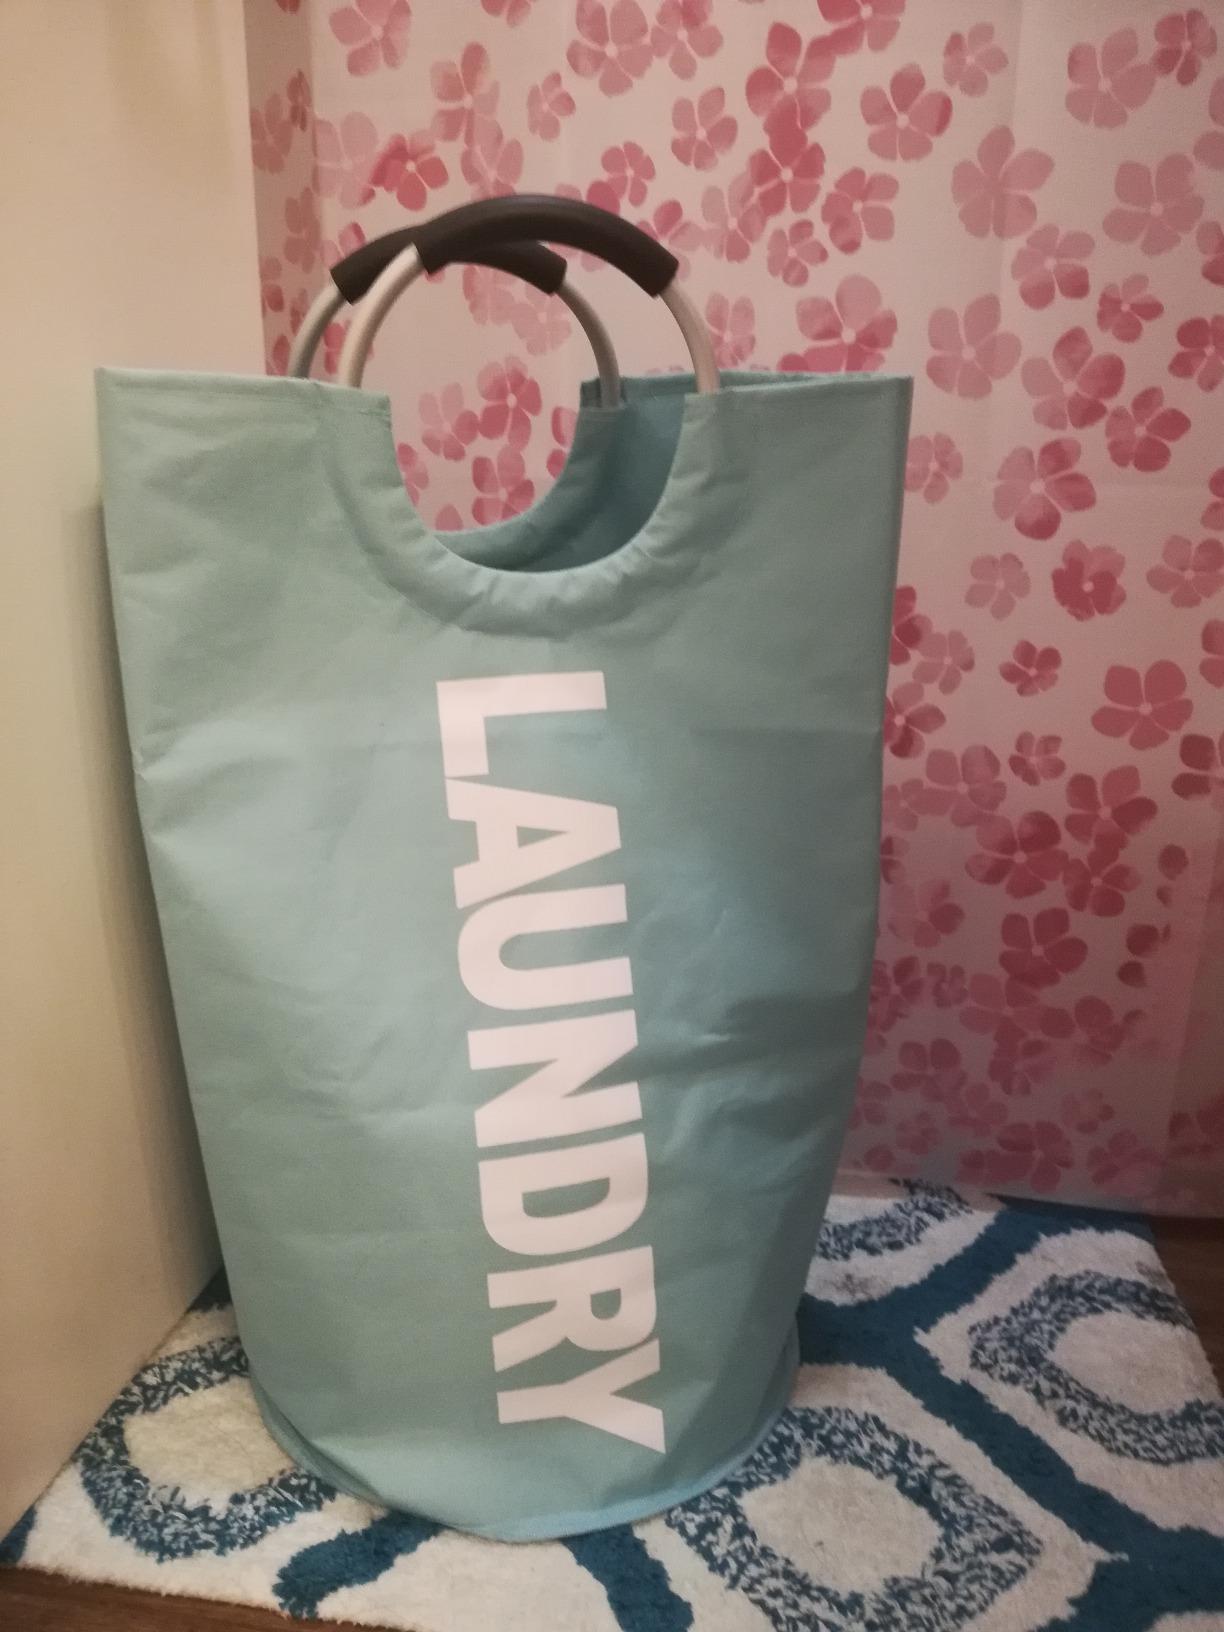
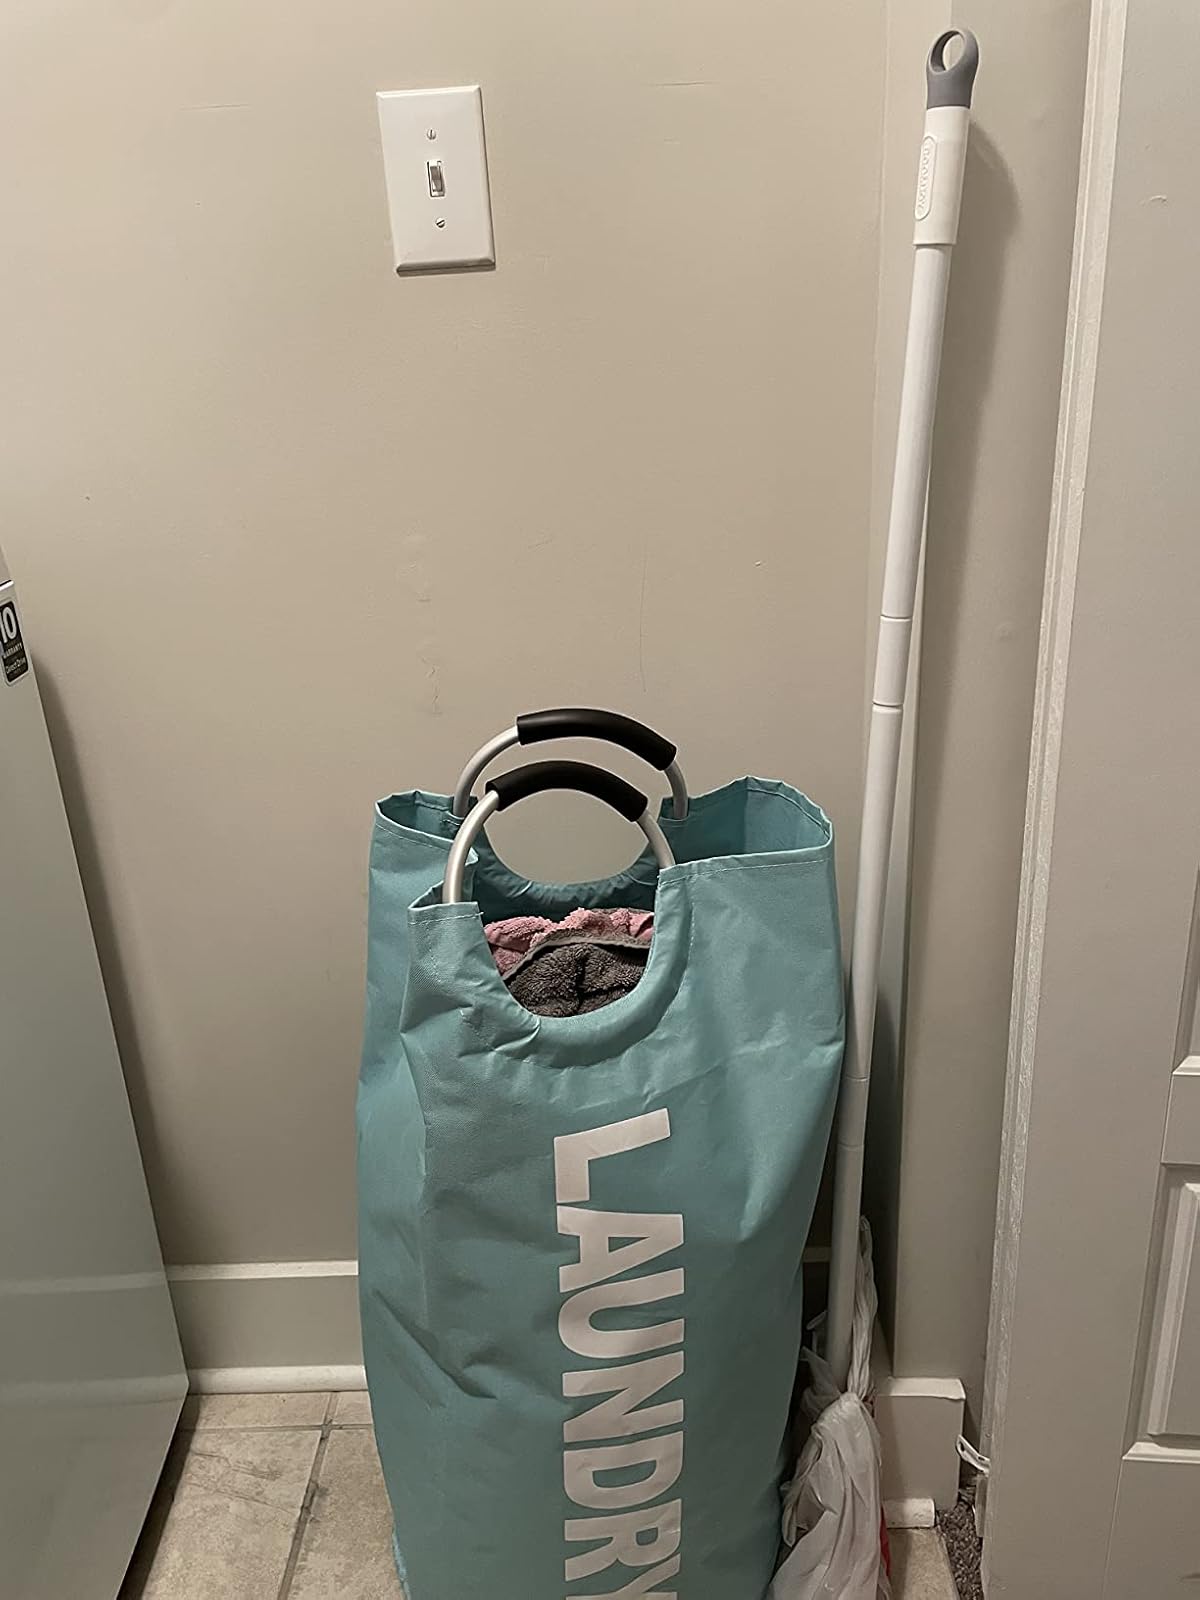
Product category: items_hamper
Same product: yes